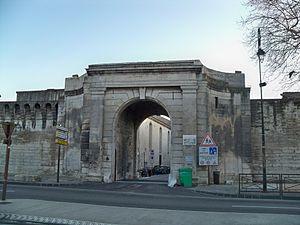
Porte de la Ligne des remparts d'Avignon, Vaucluse, France
Avignon est une ville du sud de la France, dans le Vaucluse, qui s'étend sur la rive gauche du Rhône. C'est l'une des rares villes françaises à avoir conservé l'intégralité de ses anciens remparts.